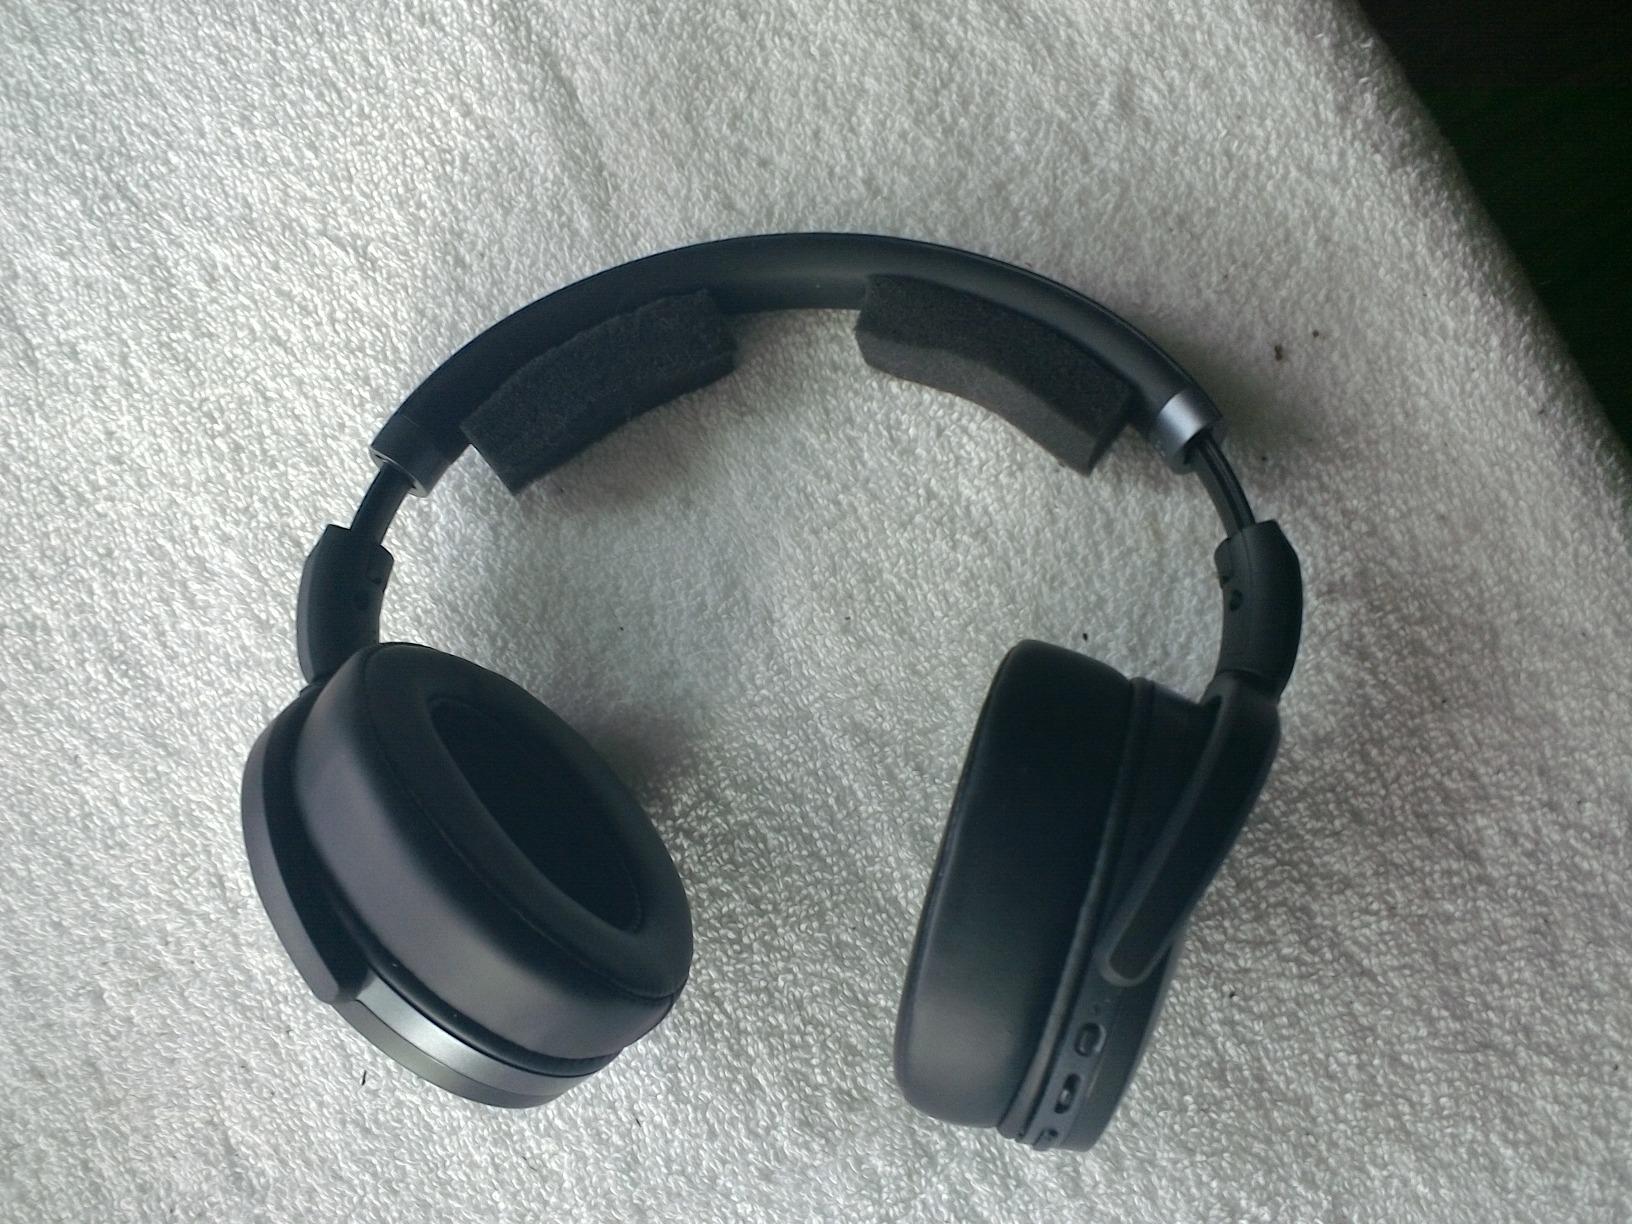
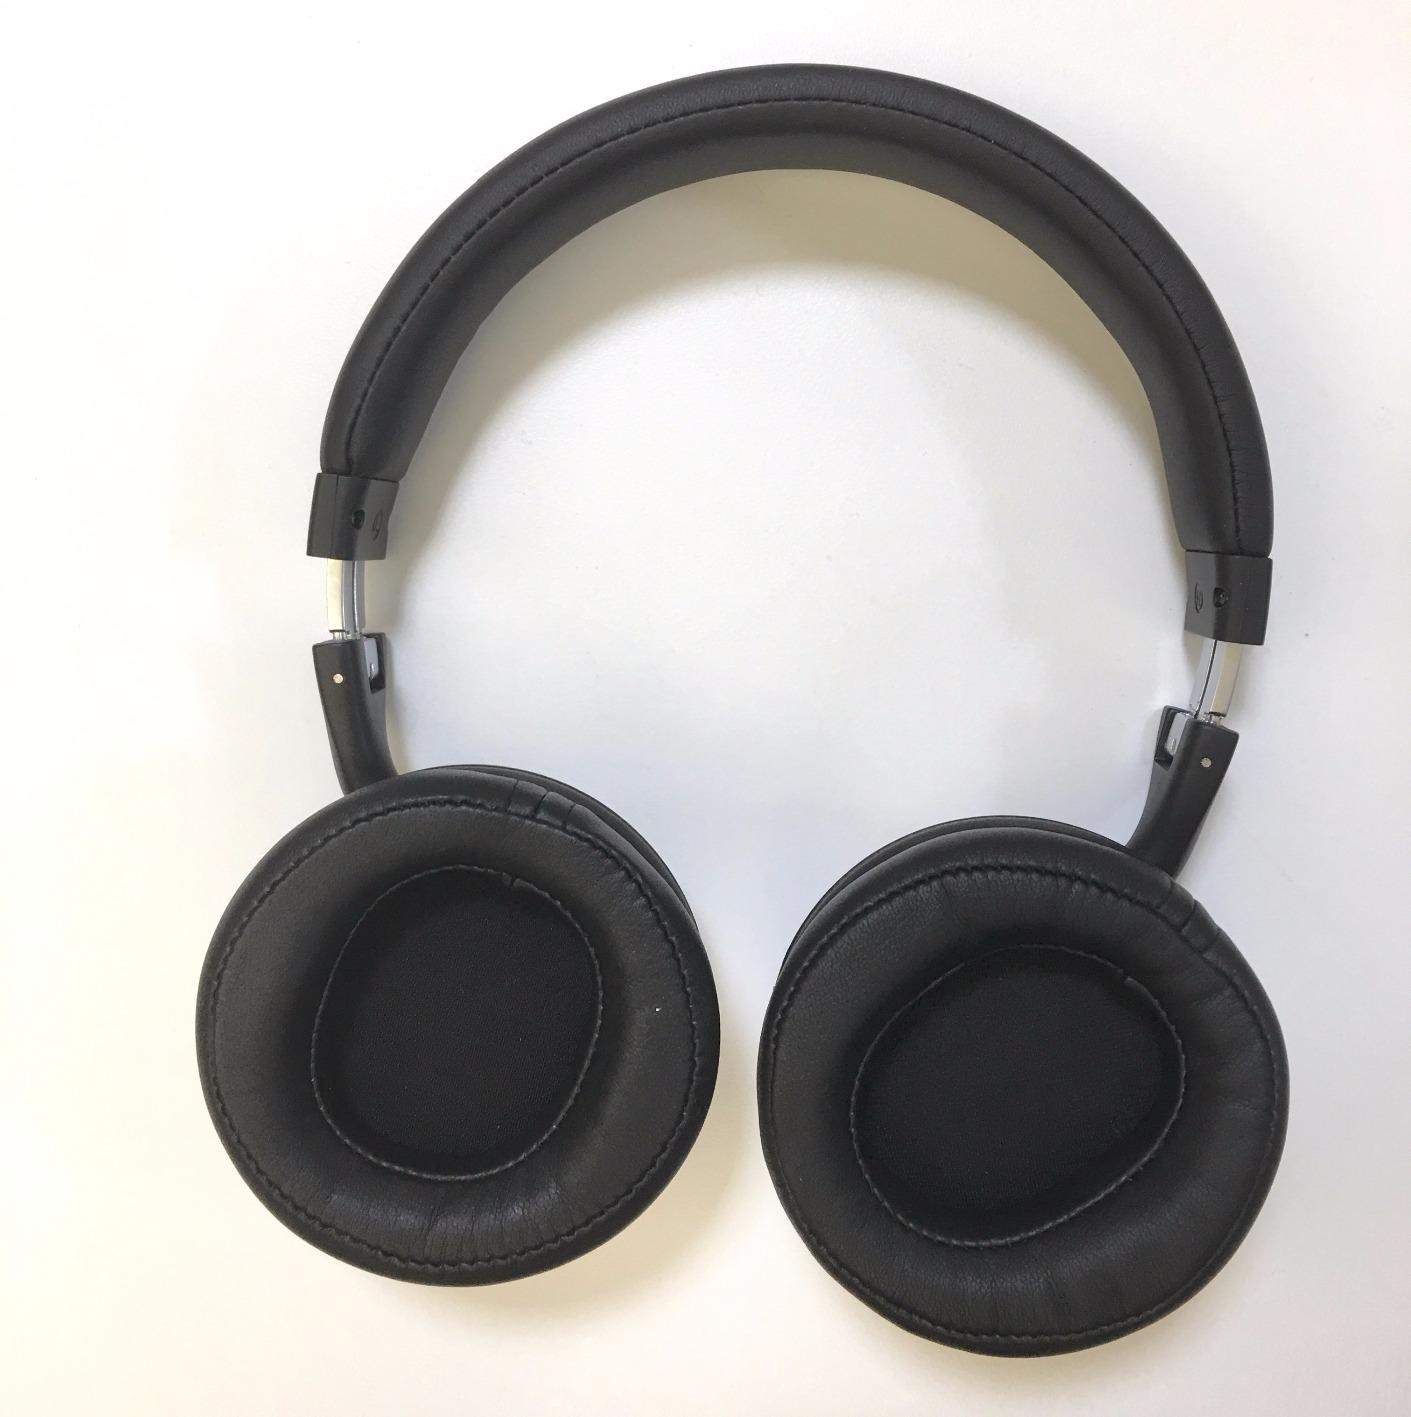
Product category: headphones
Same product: no